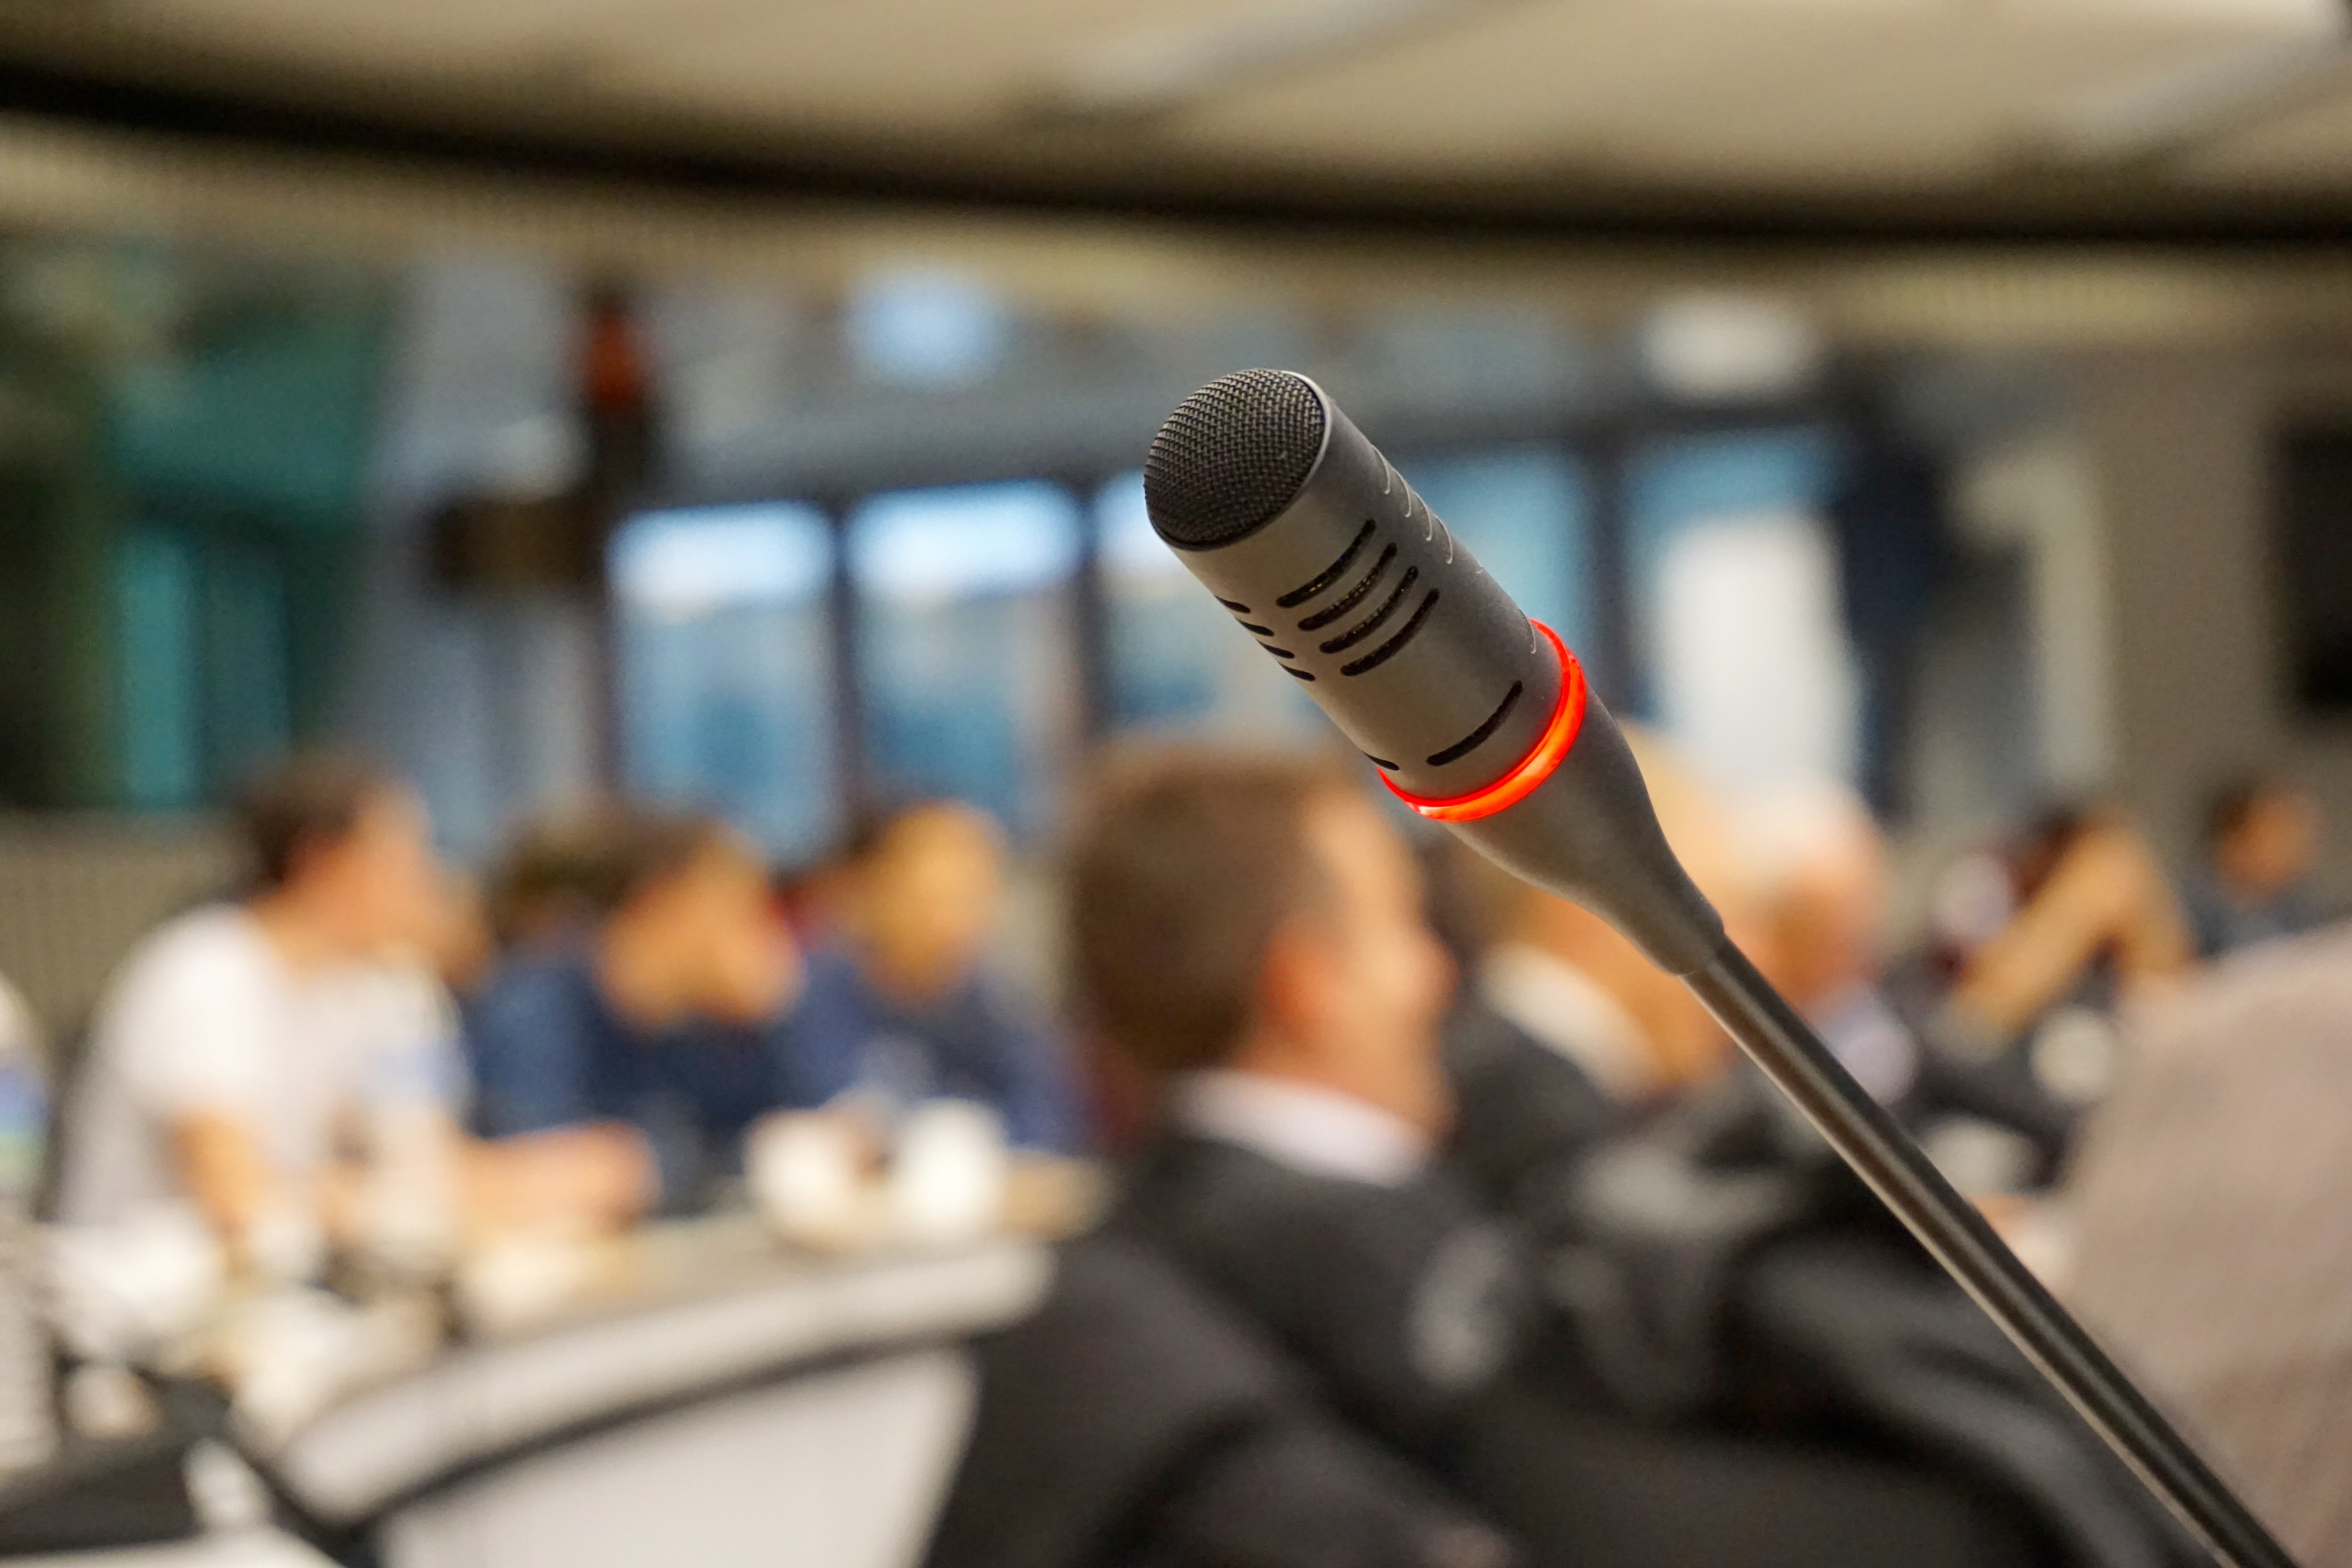
technology, meeting, microphone, talk, audio, conference, active, audio equipment